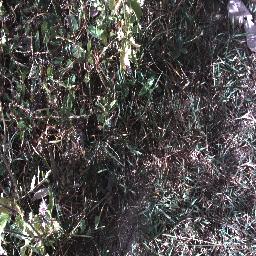
Label: negative